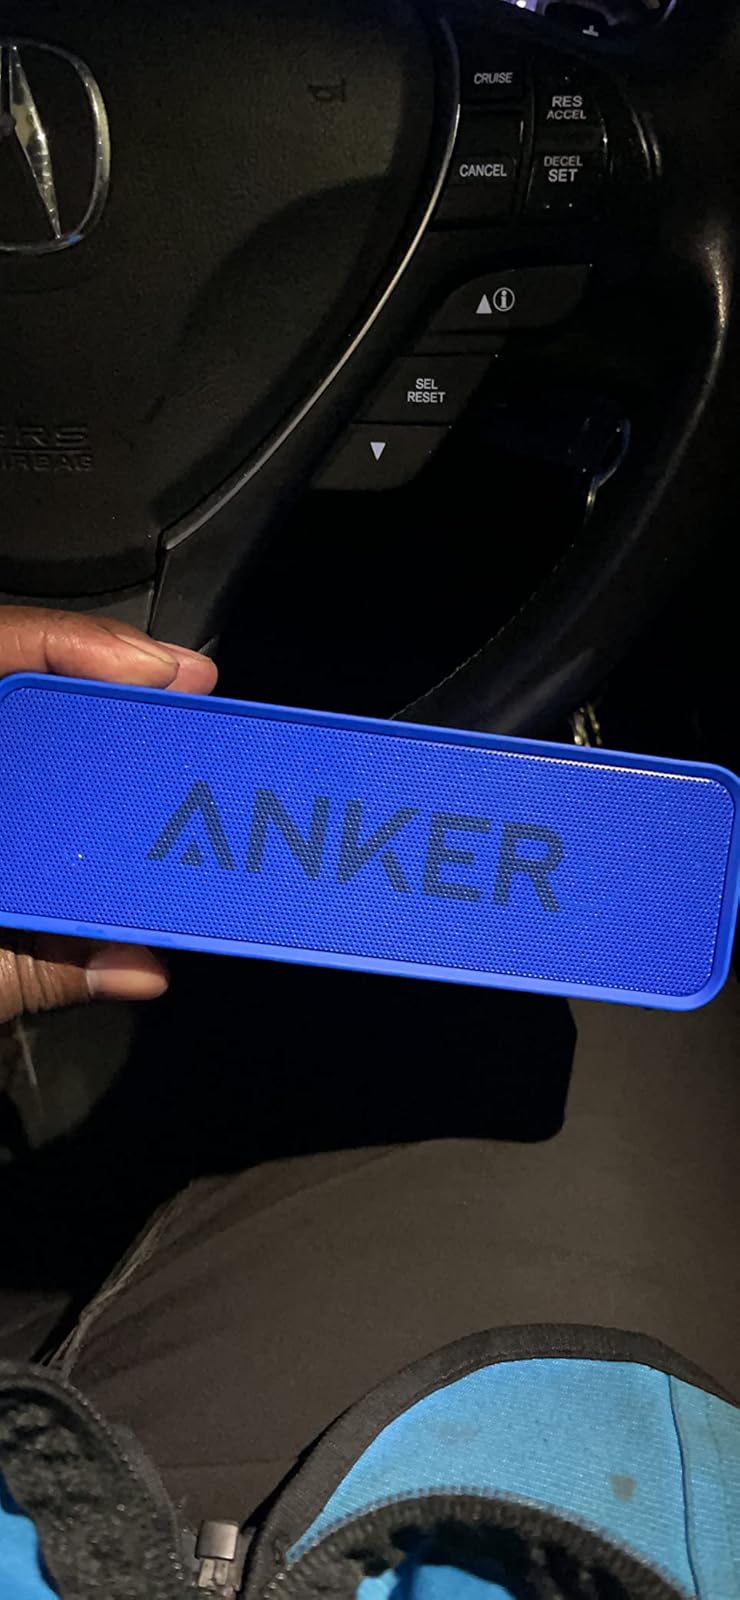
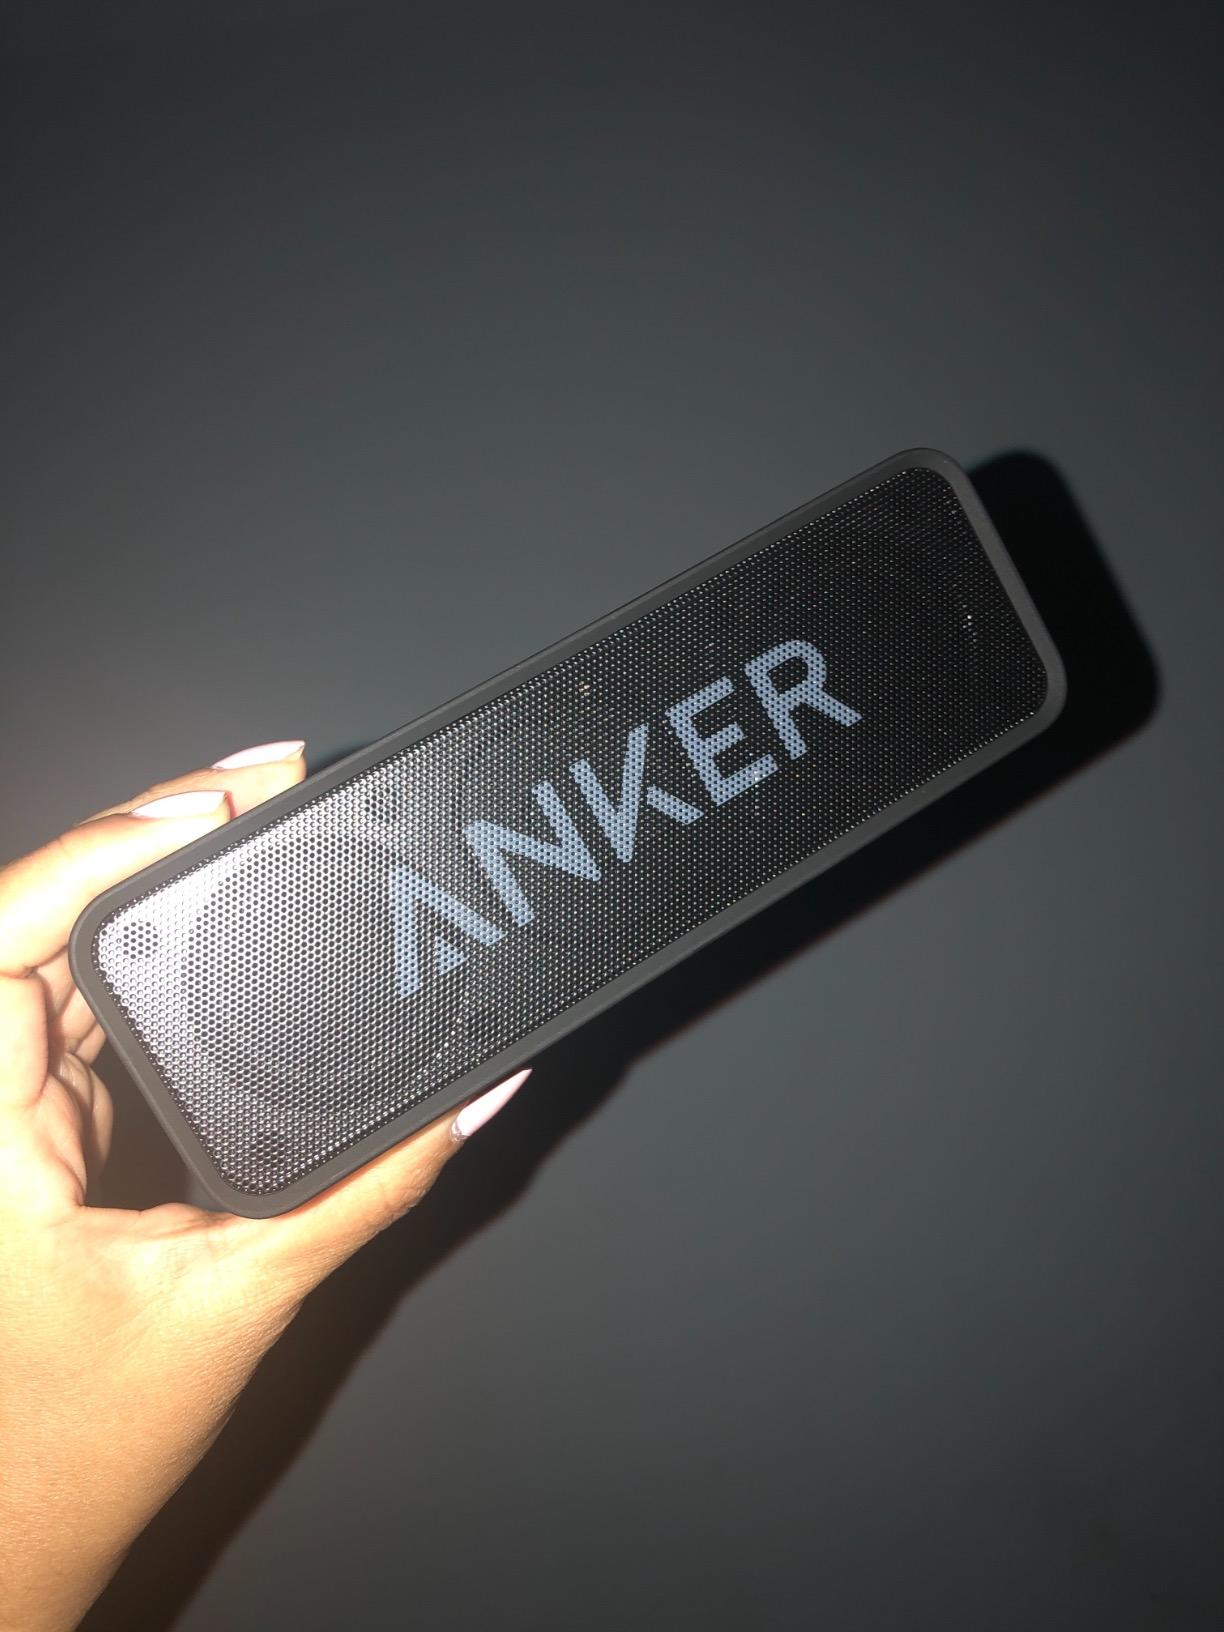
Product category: speaker
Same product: no